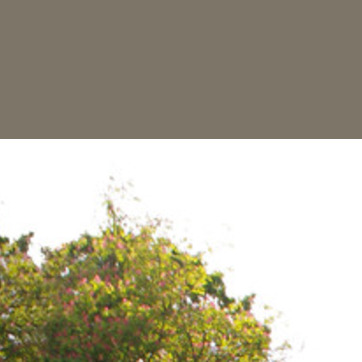
Material: sky